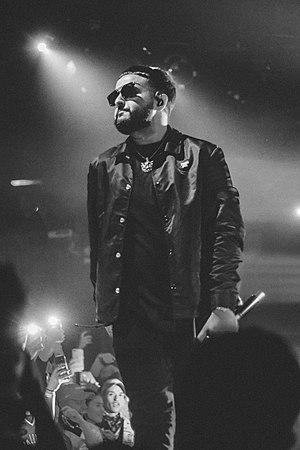
Navraj Singh Goraya, plus connu par son nom de scène Nav, est un rappeur et producteur canadien d’origine indienne pendjabi de Rexdale basé à Ontario au Canada. Il a signé chez XO et Republic Records. En 2019, une semaine après la sortie de son album 'Bad Habits', Nav est officiellement numéro 1 au Billboard 200.